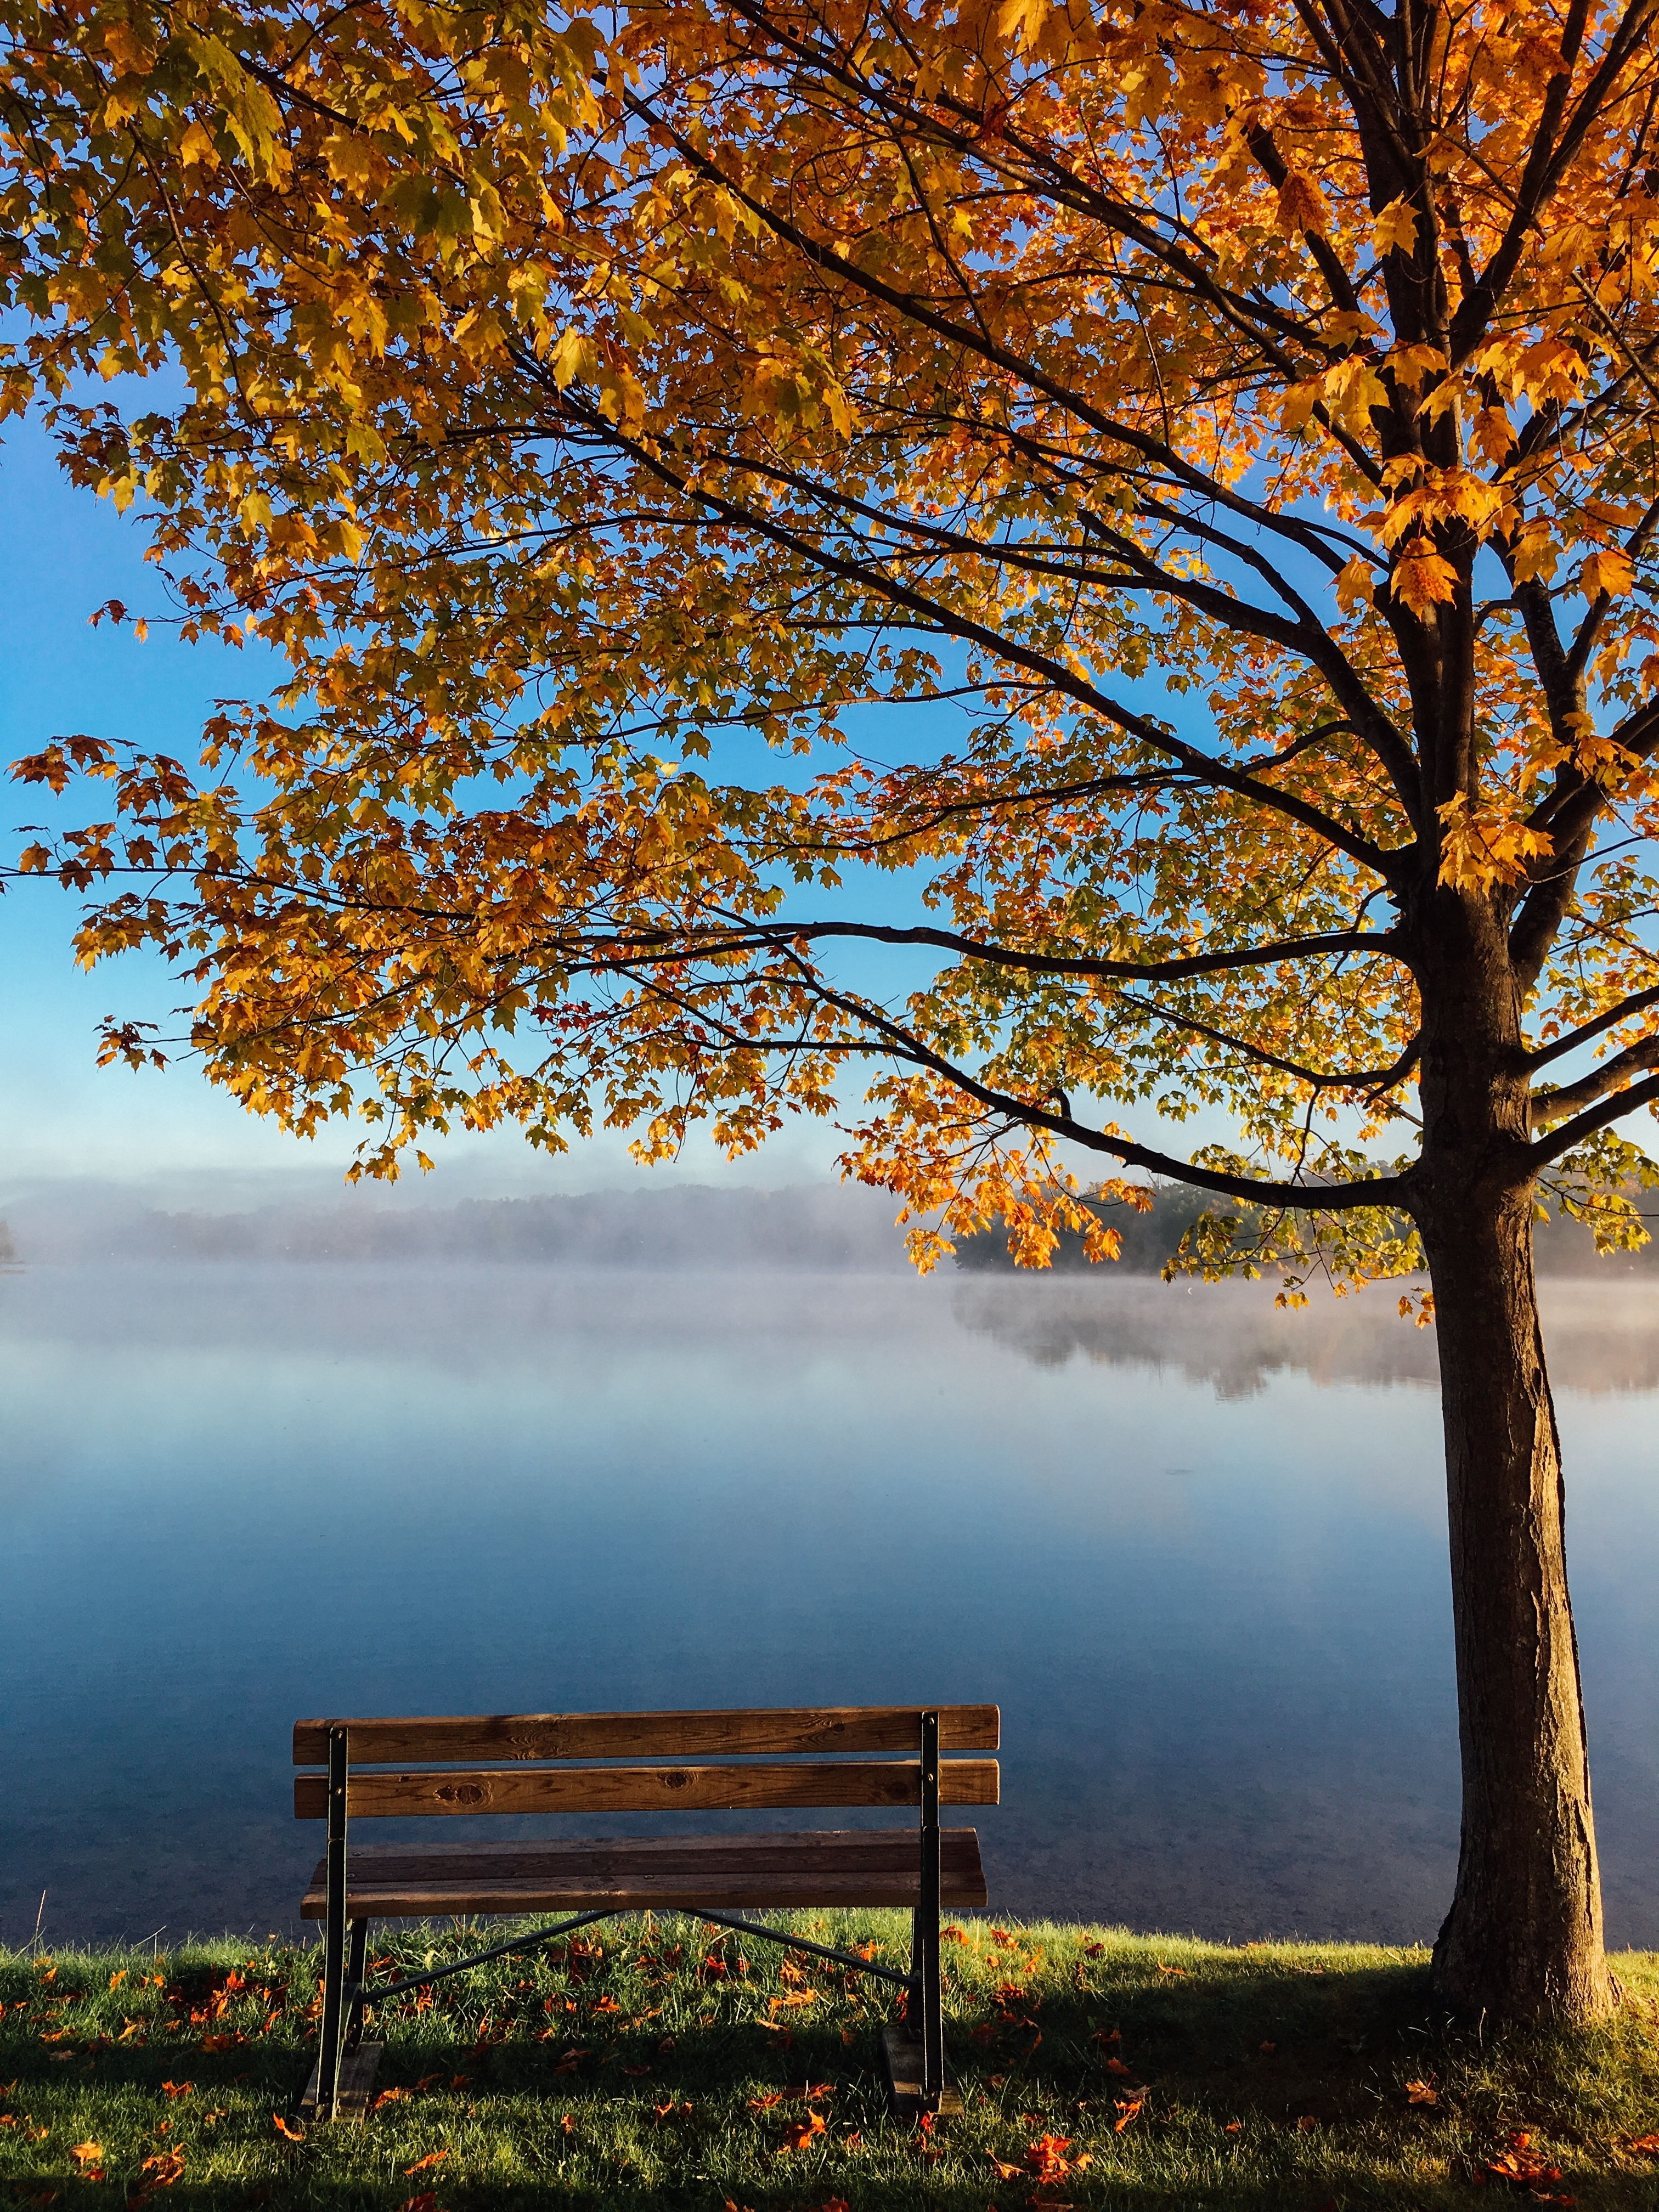
landscape, tree, water, nature, outdoor, branch, cold, plant, sky, fog, sunset, bench, sunlight, steam, morning, leaf, fall, flower, lake, foliage, evening, reflection, tranquil, autumn, park, scenery, calm, botany, colorful, flora, season, leaves, woody plant